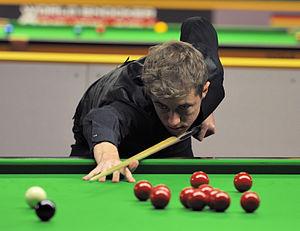
Jack Lisowski, né le 25 juin 1991 à Cheltenham, est un joueur de snooker anglais.